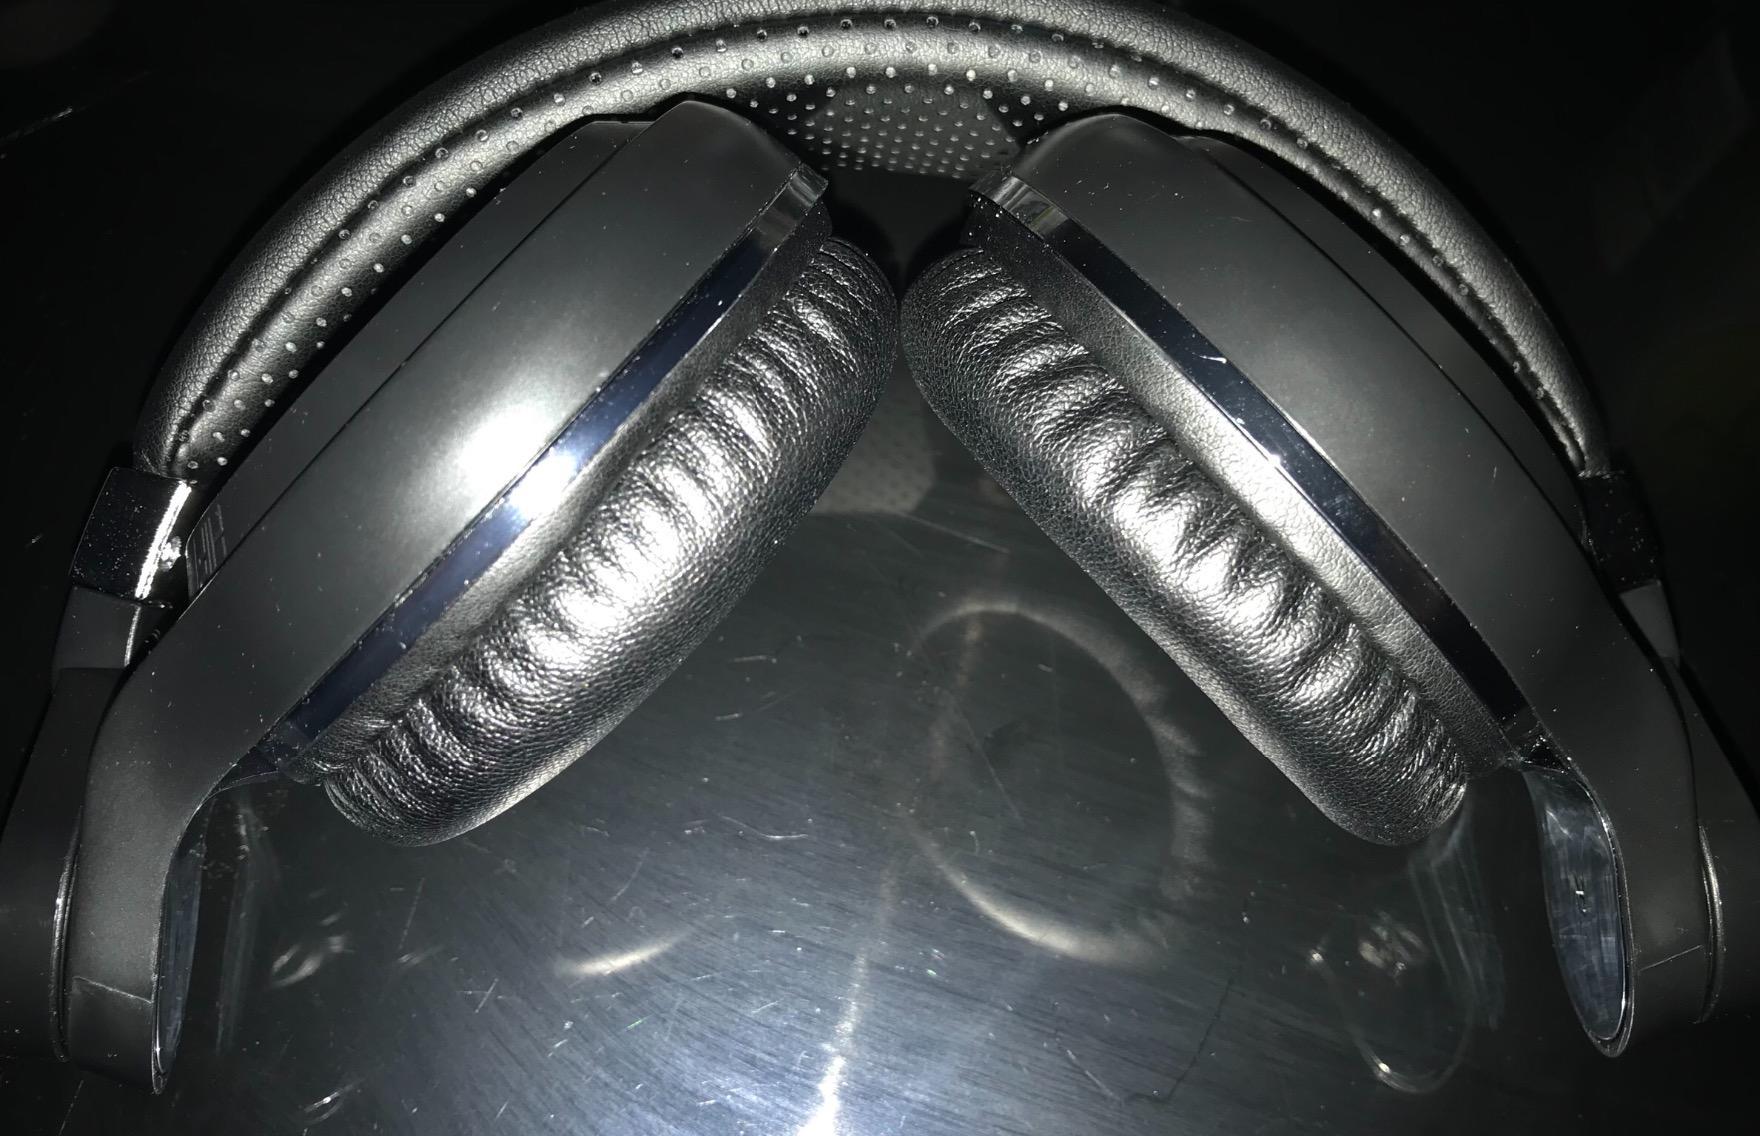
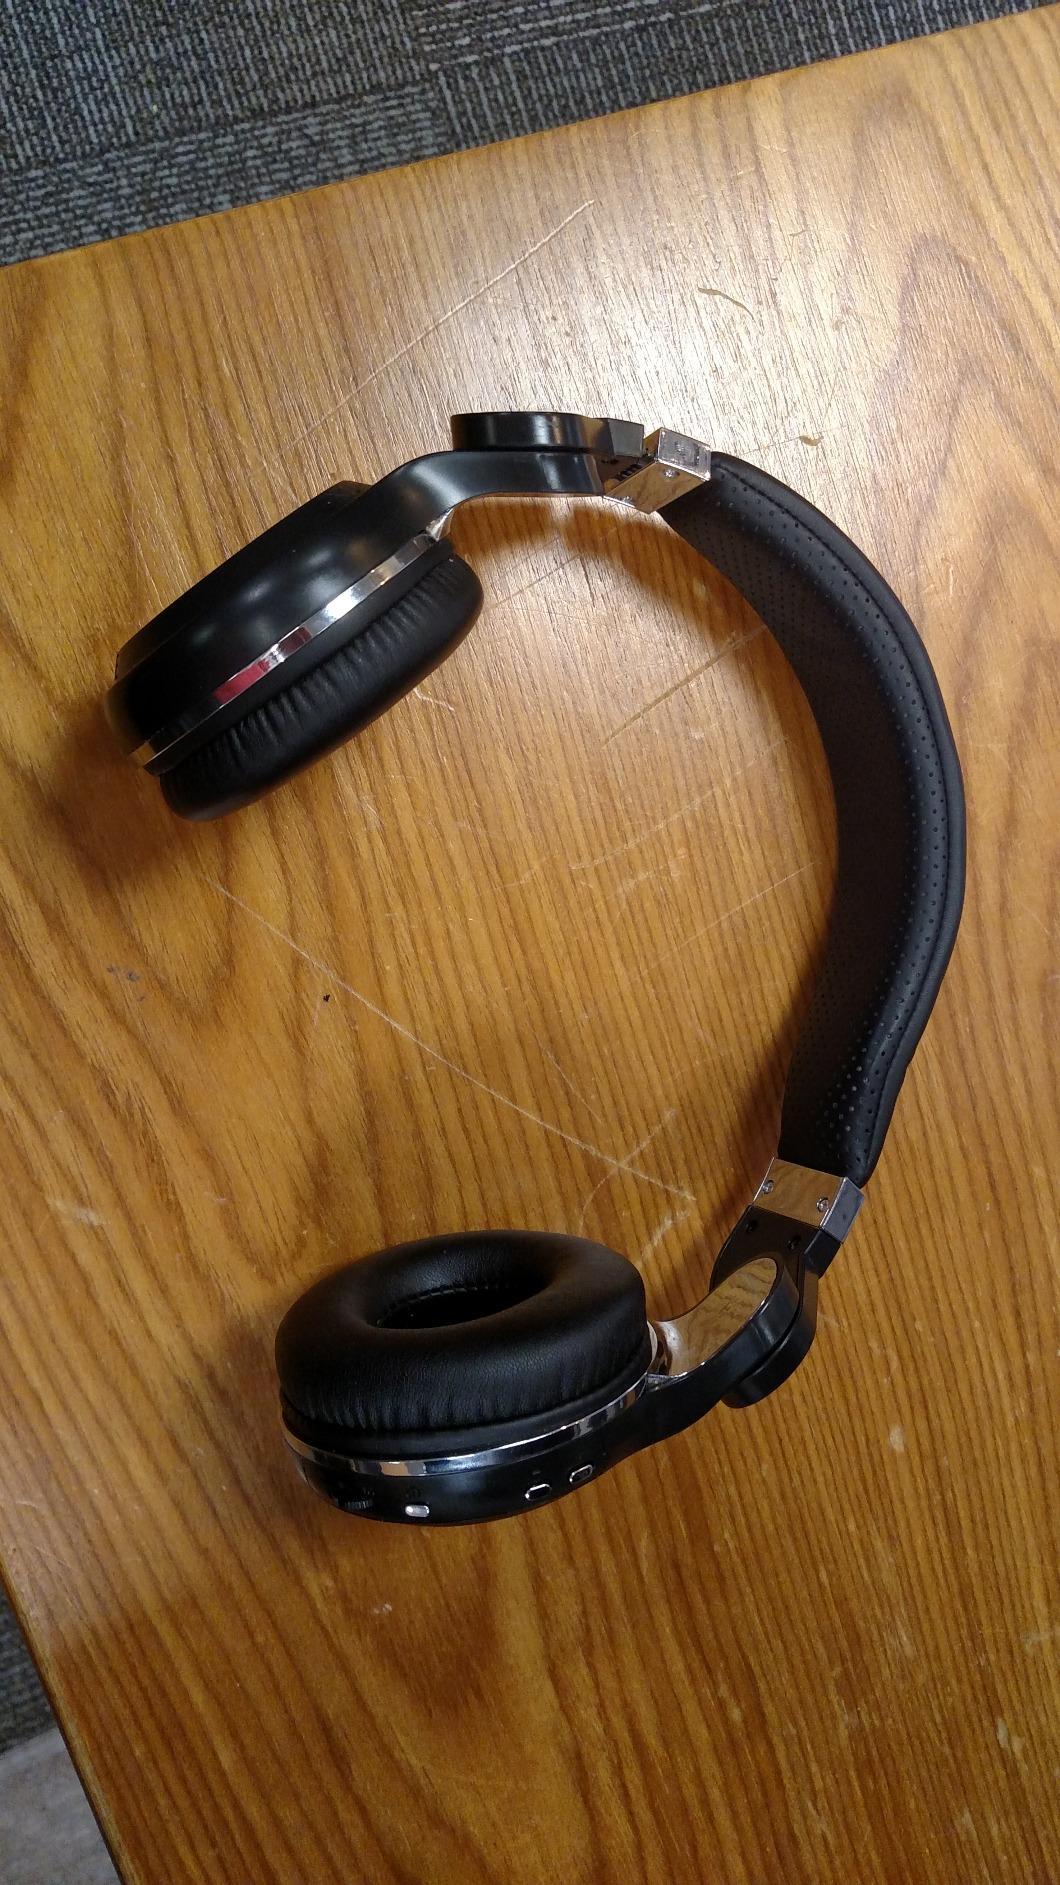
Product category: headphones
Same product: yes